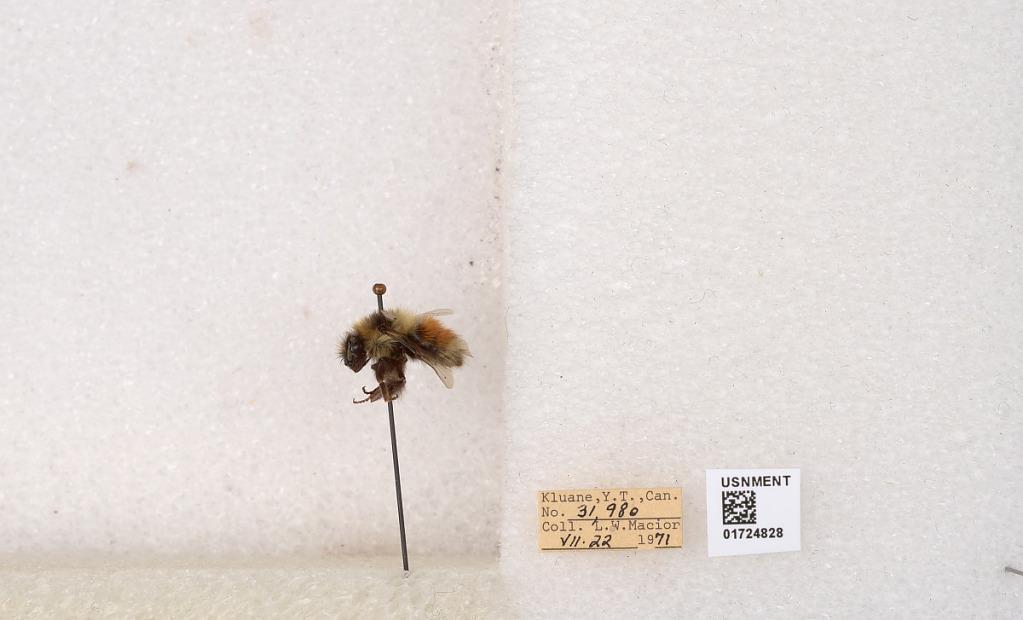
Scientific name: Bombus (Pyrobombus) sylvicola Kirby
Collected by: L. Macior
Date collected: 1971-7-22
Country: Canada
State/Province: Yukon Territory
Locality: Kluane National Park and Reserve
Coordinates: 60.7493, -139.504